Answer in natural language. Considering the relative positions, is brown wooden windsor chair (marked B) above or below brown wooden windsor chair (marked A)? Choose between the following options: above or below
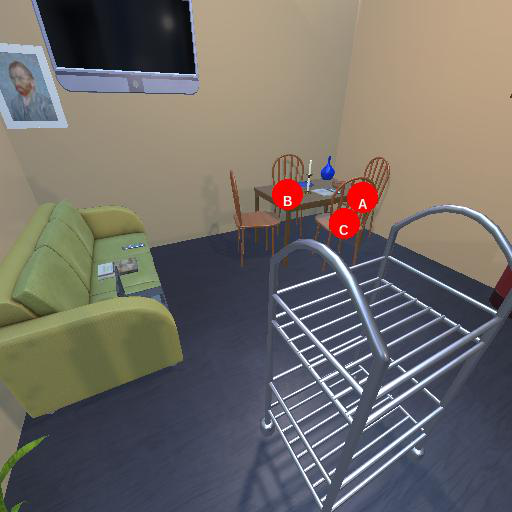
<answer>above</answer>